North Dakota

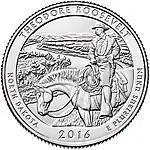
The Little Missouri River and Theodore Roosevelt National Park appear with Roosevelt on the reverse of the 2016 America the Beautiful quarter.

Most of the state is covered in grassland; crops cover most of eastern North Dakota but become increasingly sparse in the center and farther west. Natural trees in North Dakota are found usually where there is good drainage, such as the ravines and valley near the Pembina Gorge and Killdeer Mountains, the Turtle Mountains, the hills around Devils Lake, in the dunes area of McHenry County in central North Dakota, and along the Sheyenne Valley slopes and the Sheyenne delta. This diverse terrain supports nearly 2,000 species of plants.